Gall (Native American leader)

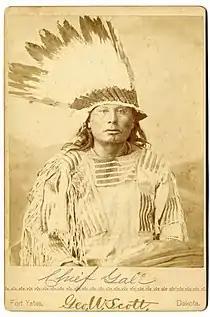
Gall, circa 1880s

In late 1876, many of the Hunkpapa bands crossed over the border into Canada, where they struggled to survive for the next several years. Gall came to disagree with Sitting Bull and brought his band back to the United States, surrendering at Fort Buford, Dakota Territory, on January 3, 1881. On May 26, 1881, he and his followers were loaded onto steamers (along with Crow King, Black Moon, Low Dog and Fools Heart) and shipped downriver to the Standing Rock Indian Reservation. The first complete census of the Lakota at Standing Rock, taken in the fall of 1881, listed Gall with a band of 52 families, totaling 230 people.